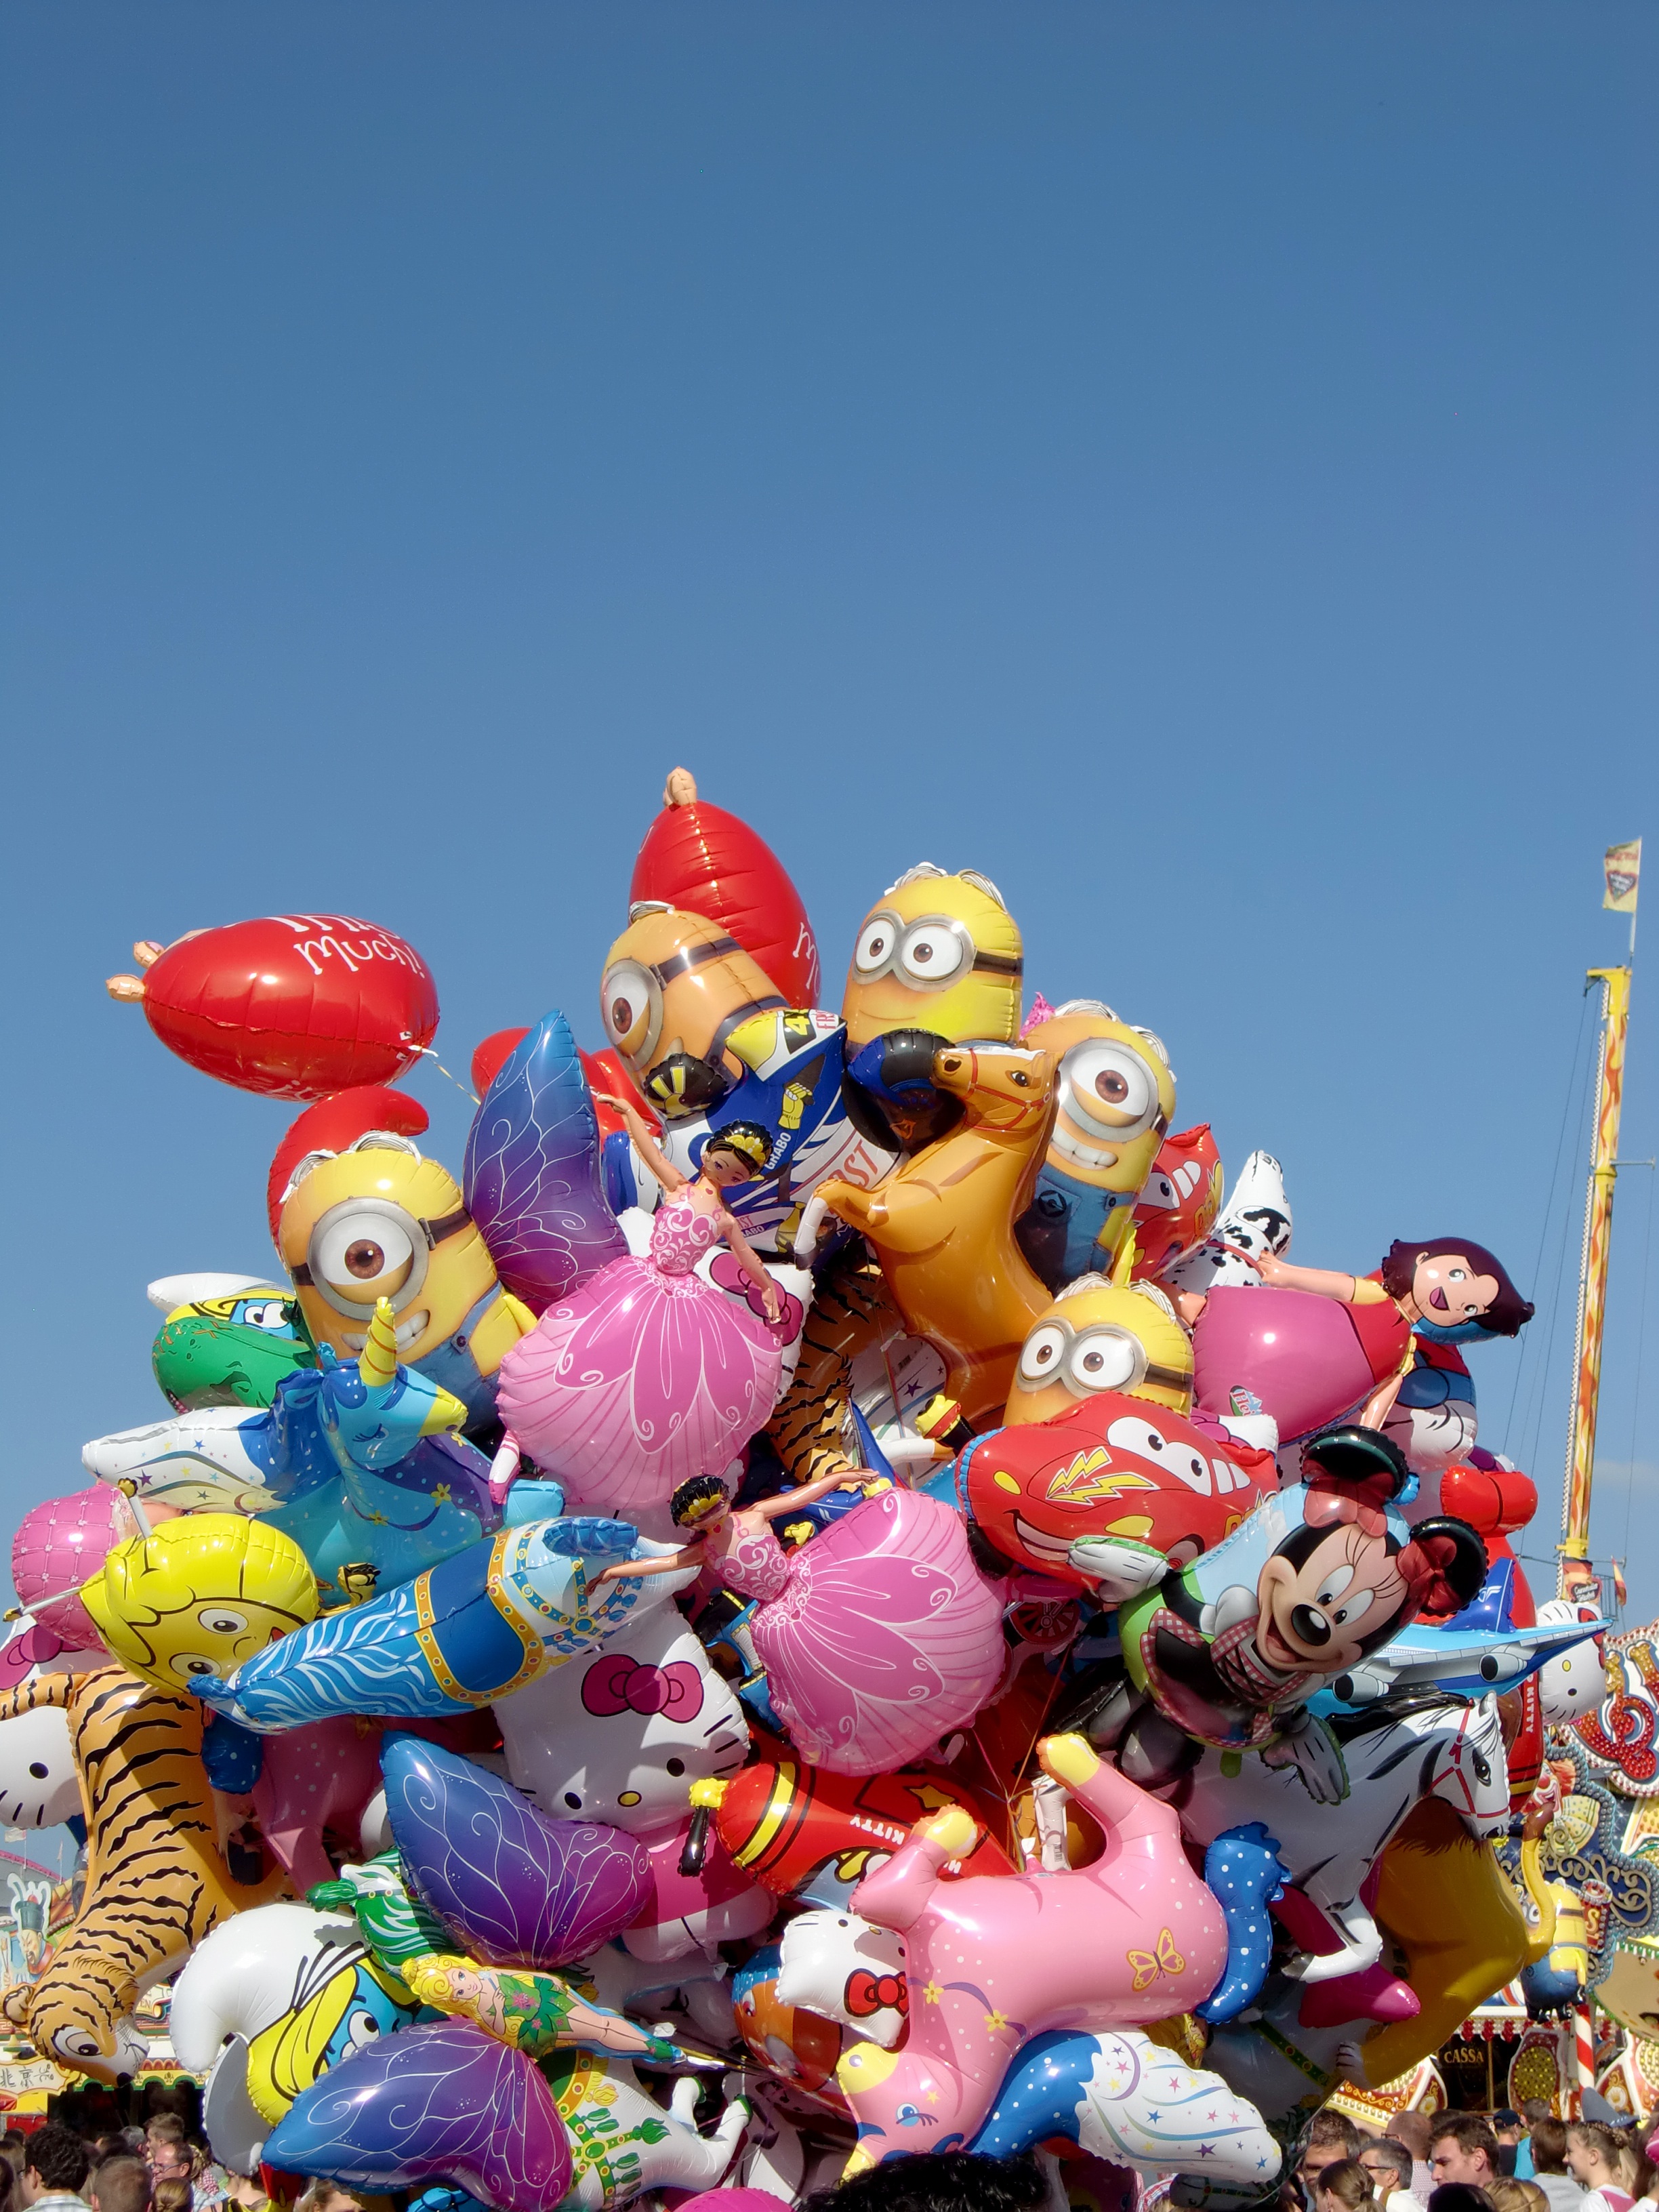
color, colorful, toy, festival, balloons, ballons, fair, year market, bloat, knallbunt